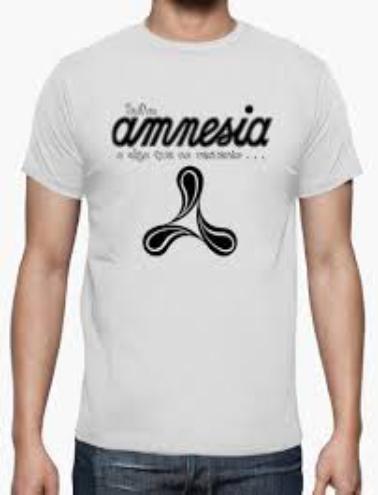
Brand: amnesia
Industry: Clothes